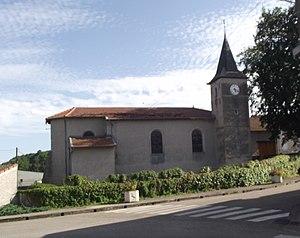
Eglise Saint Léger
Pierreville est une commune française située dans le département de Meurthe-et-Moselle en région Grand Est.